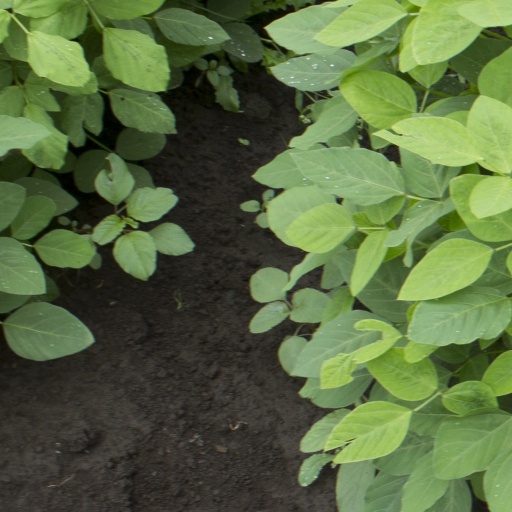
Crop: soybean